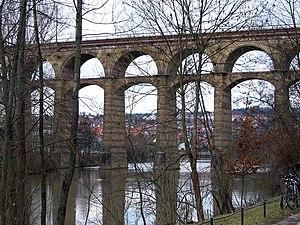
Le pont ferroviaire de la vallée de l'Enz est un viaduc ferroviaire établi sur le cours de l'Enz à Bietigheim-Bissingen, en Allemagne.